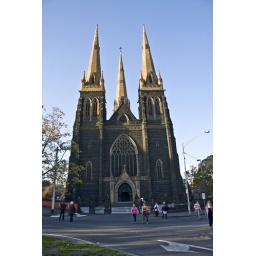
Melbourne's big main churchSt Patricks CathedralThe front entranceThat stained glass window is in another shot from the inside